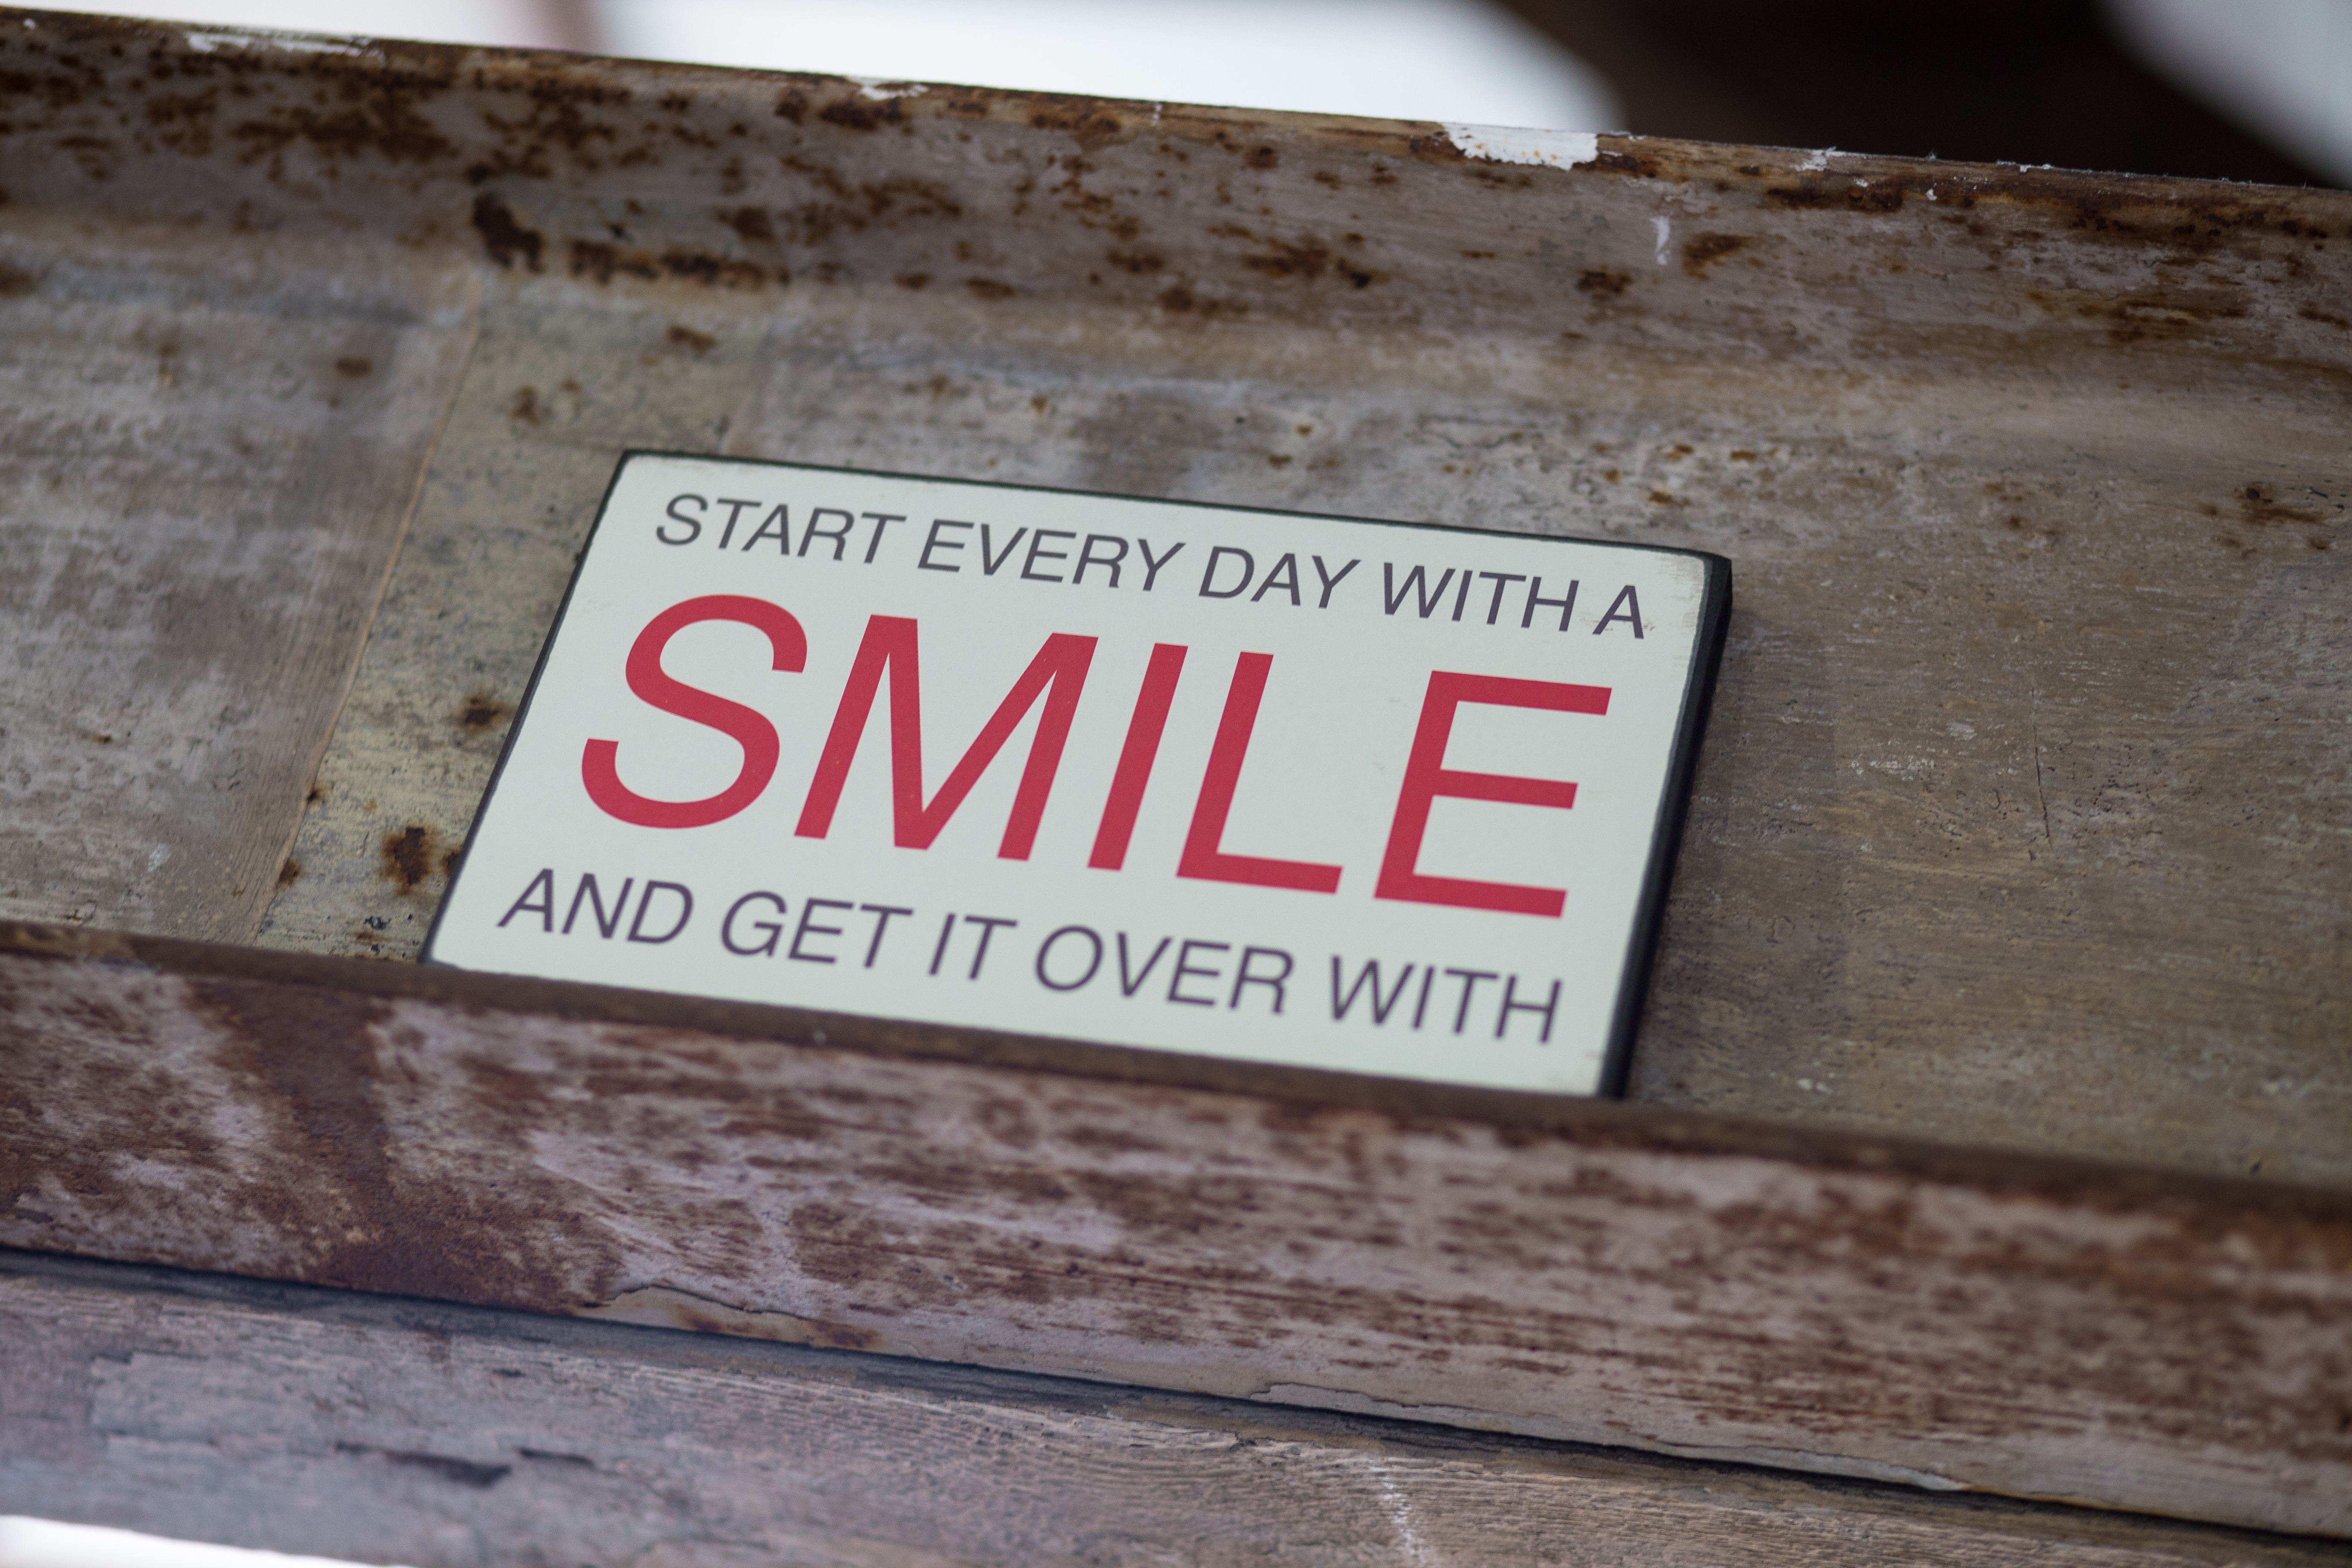
wood, number, sign, color, metal, street sign, signage, smile, motivation, design, words, shape, saying